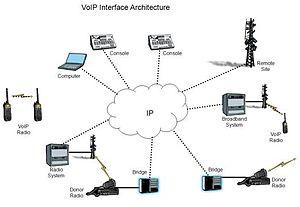
La voix sur IP, ou « VoIP » pour Voice over IP, est une technique qui permet de transmettre la voix sur des réseaux IP filaires ou non, qu'il s'agisse de réseaux privés ou d'Internet.